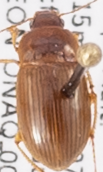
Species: Amara quenseli
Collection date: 2018-07-03
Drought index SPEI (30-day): -1.442
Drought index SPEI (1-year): -1.01
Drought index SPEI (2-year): -0.88